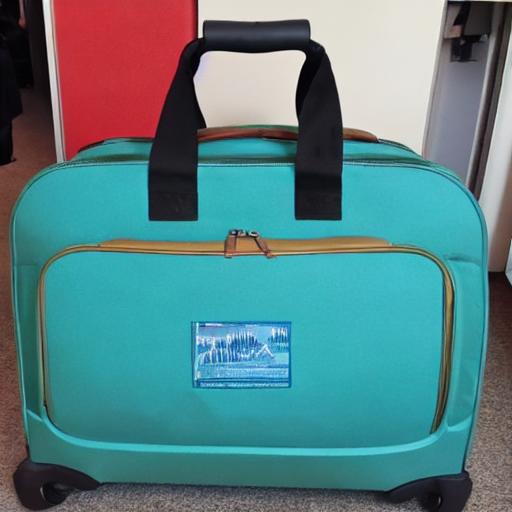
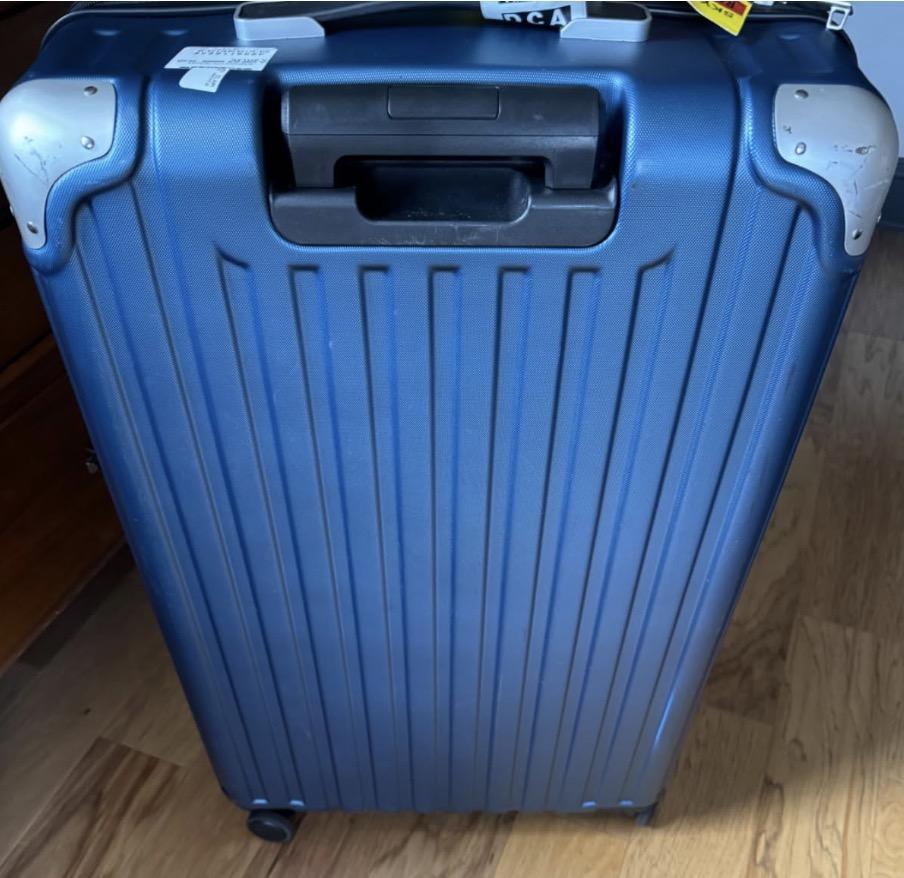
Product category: items_tea
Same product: no